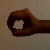
The image shows a hand gesture representing the number 0 in Indian Sign Language.